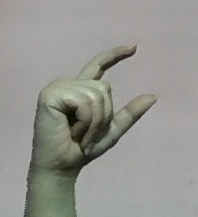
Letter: dal